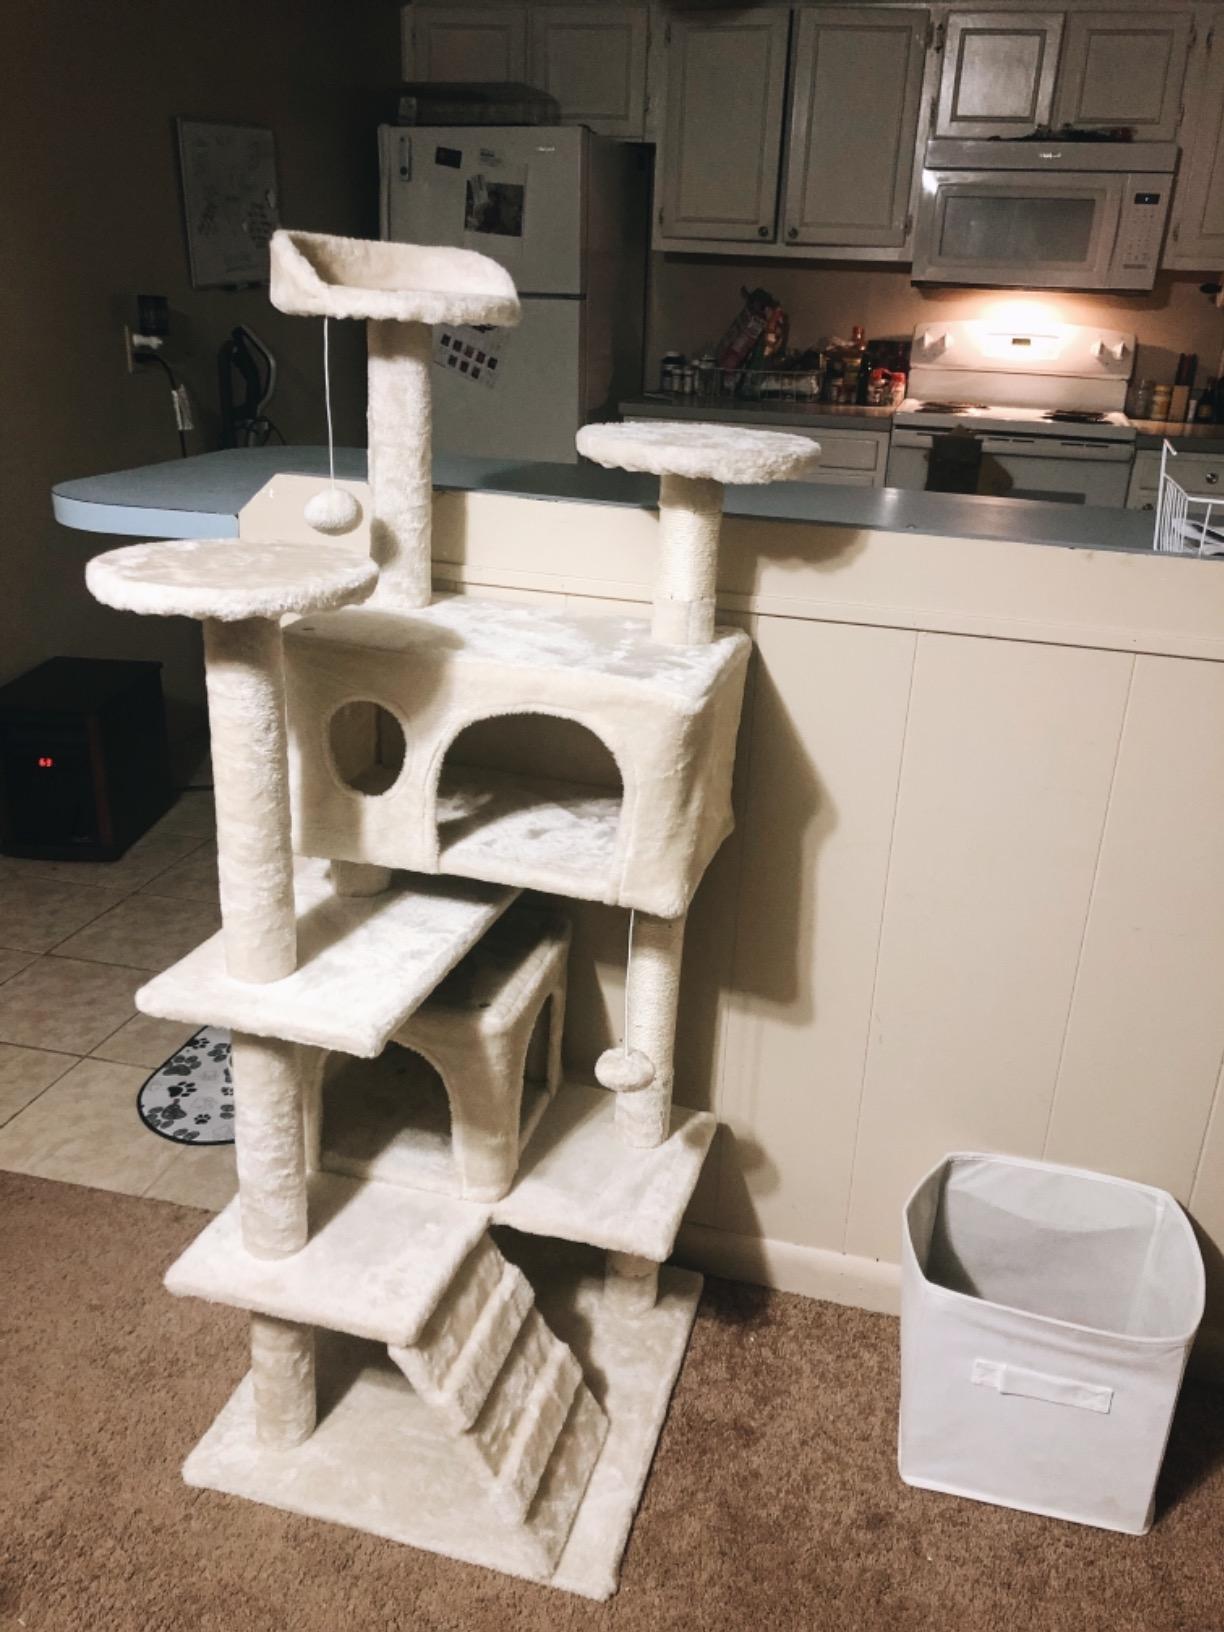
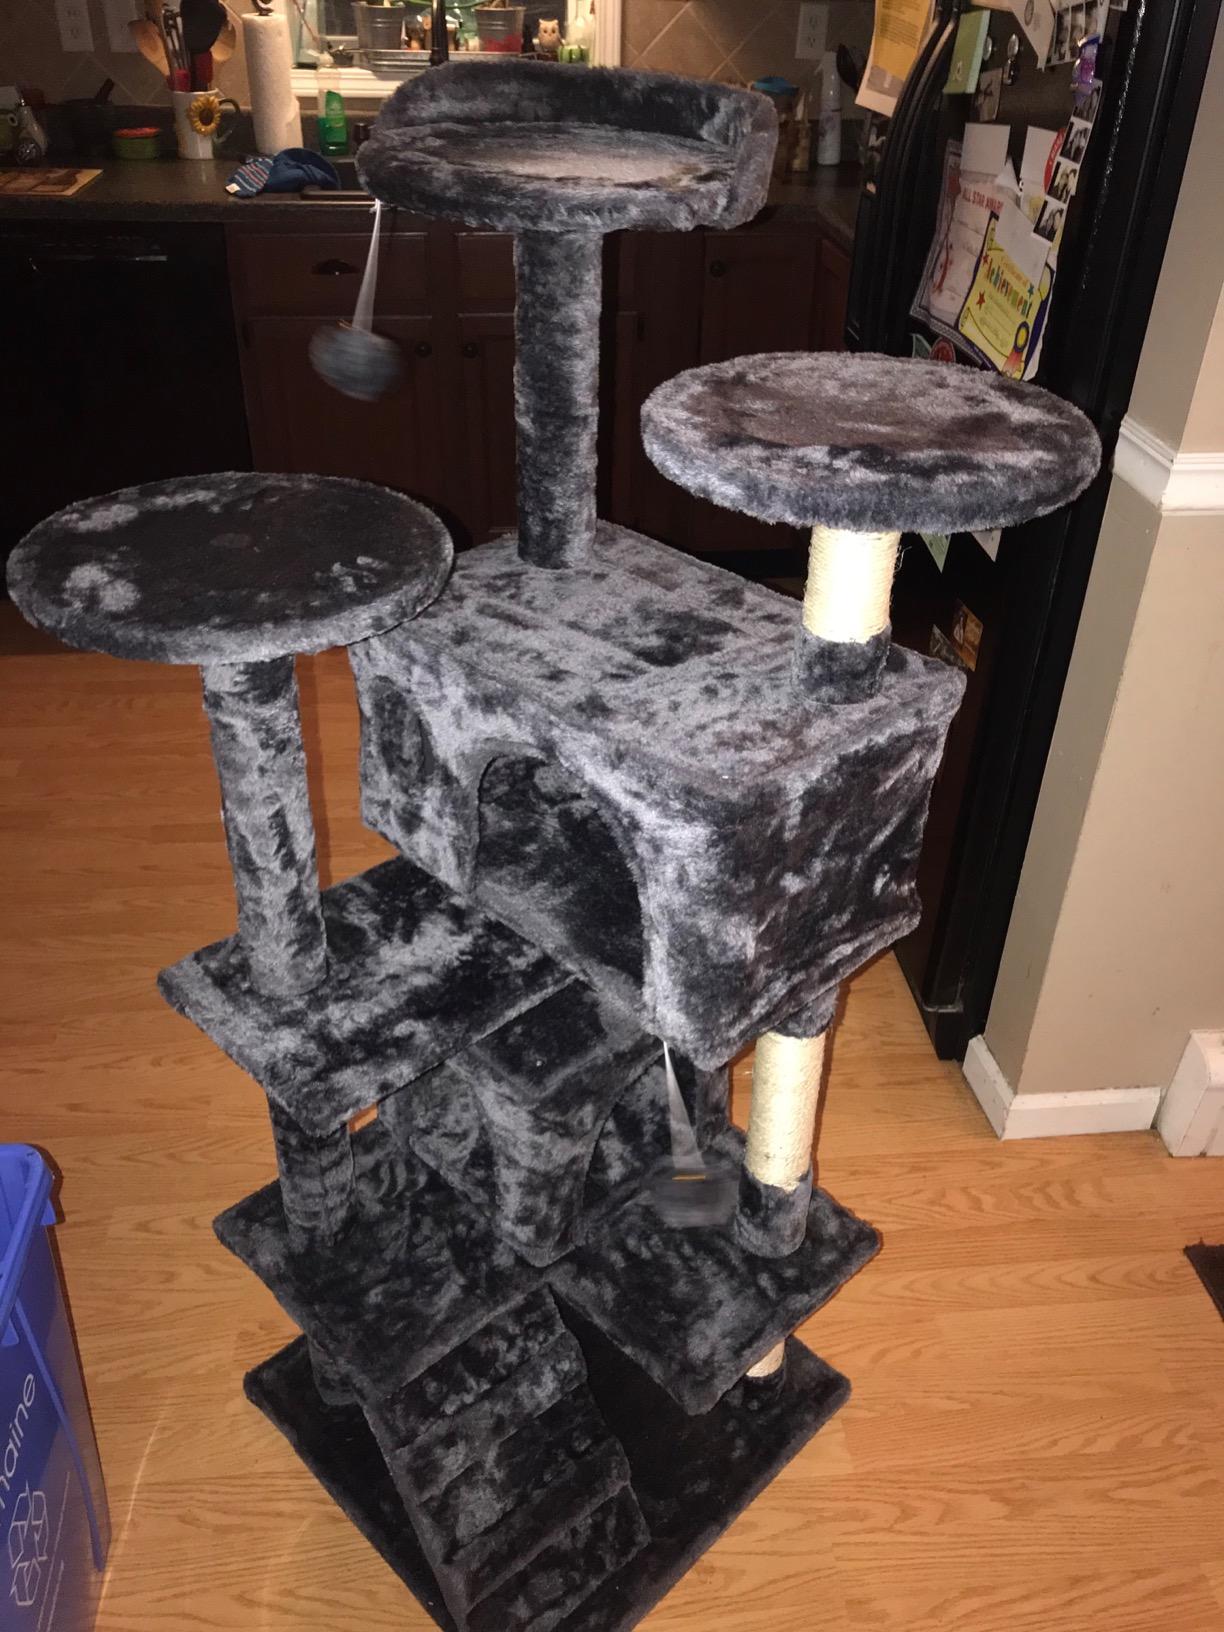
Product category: items_cat tree
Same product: no